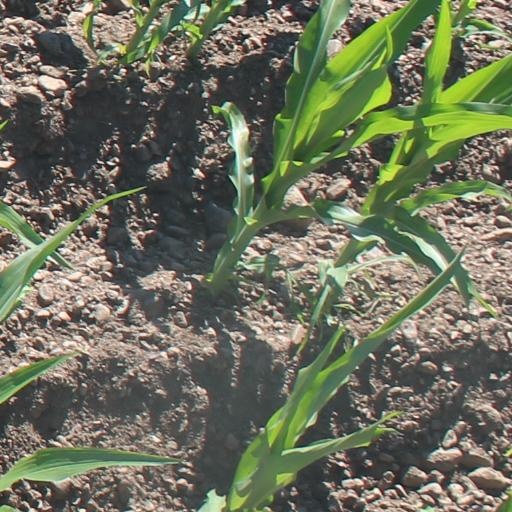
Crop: maize; corn